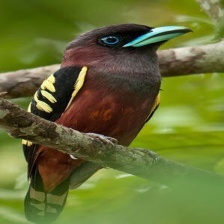
Species: BANDED BROADBILL
Scientific name: EURYLAIMUS JAVANICUS